Europa-Rosarium

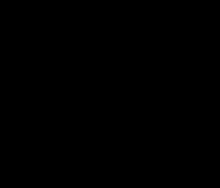
F.E. Doerr's garden plan

In 1897 Peter Lambert proposed the idea of a rose garden for the "Verein Deutscher Rosenfreunde" to collect newly introduced cultivars. Albert Hoffmann donated his rose collection of about 1100 different roses as a basis for the new rosarium. In 1899, the landscaping architect Friedrich Erich Doerr of Erfurt designed a formal rose garden, which was extended by an agricultural area in 1902.